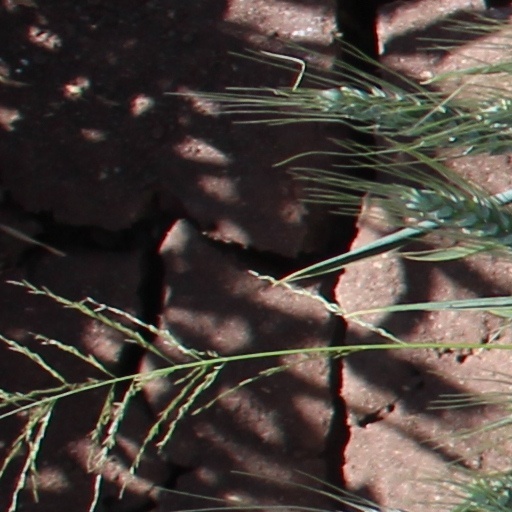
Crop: wheat